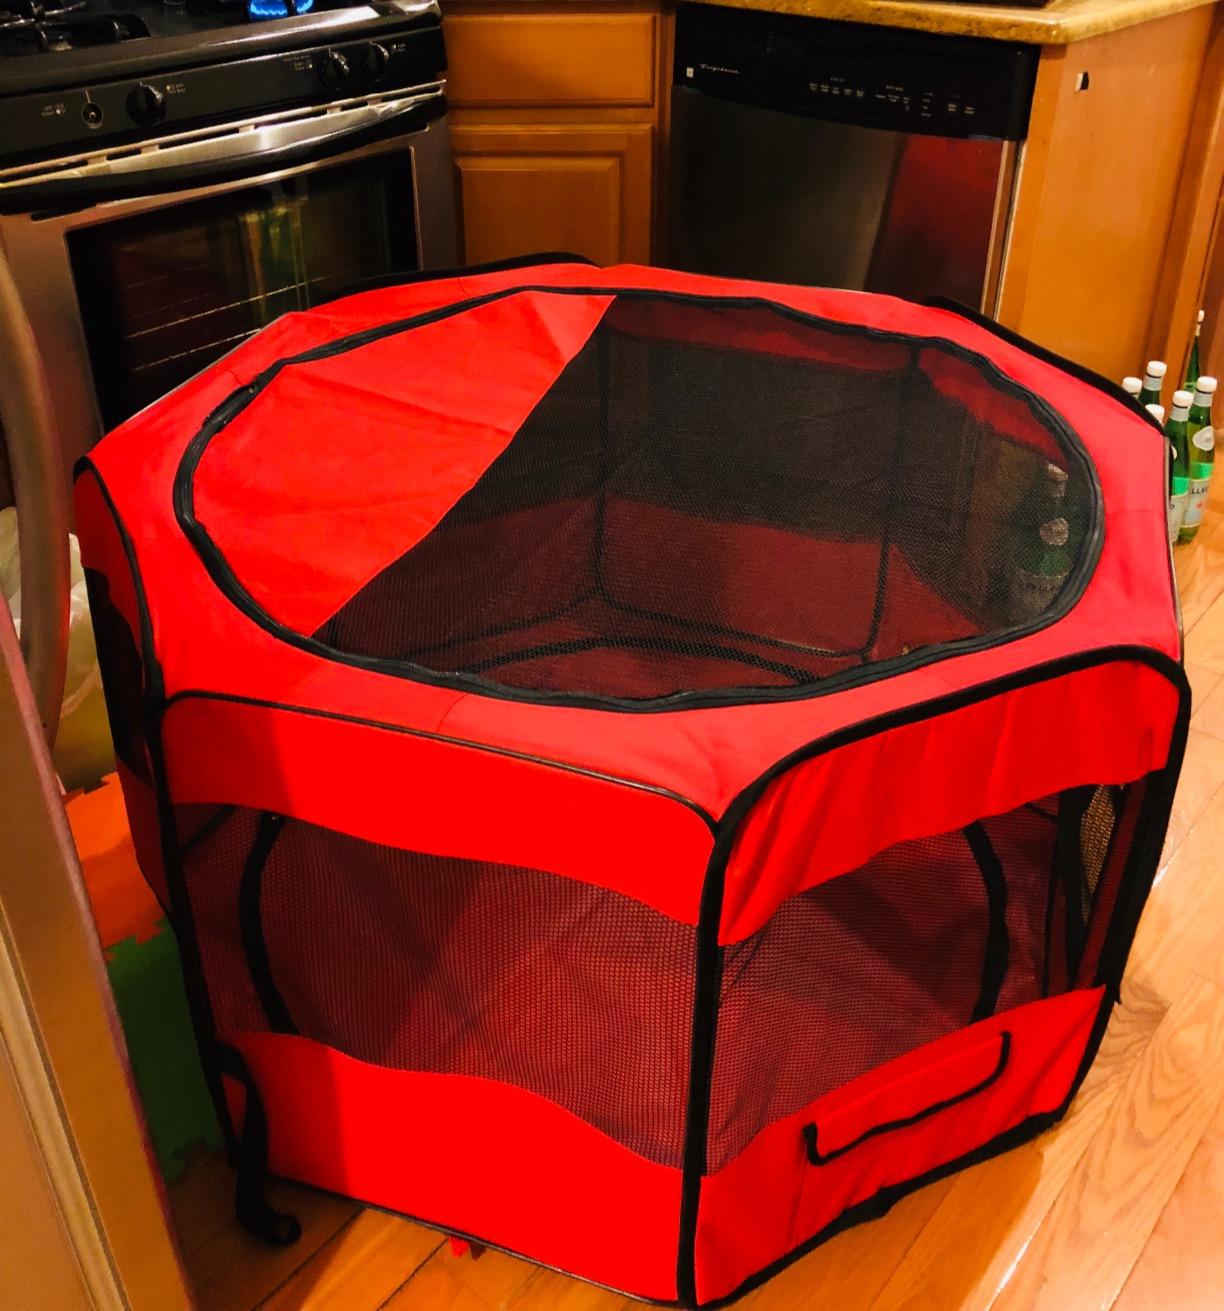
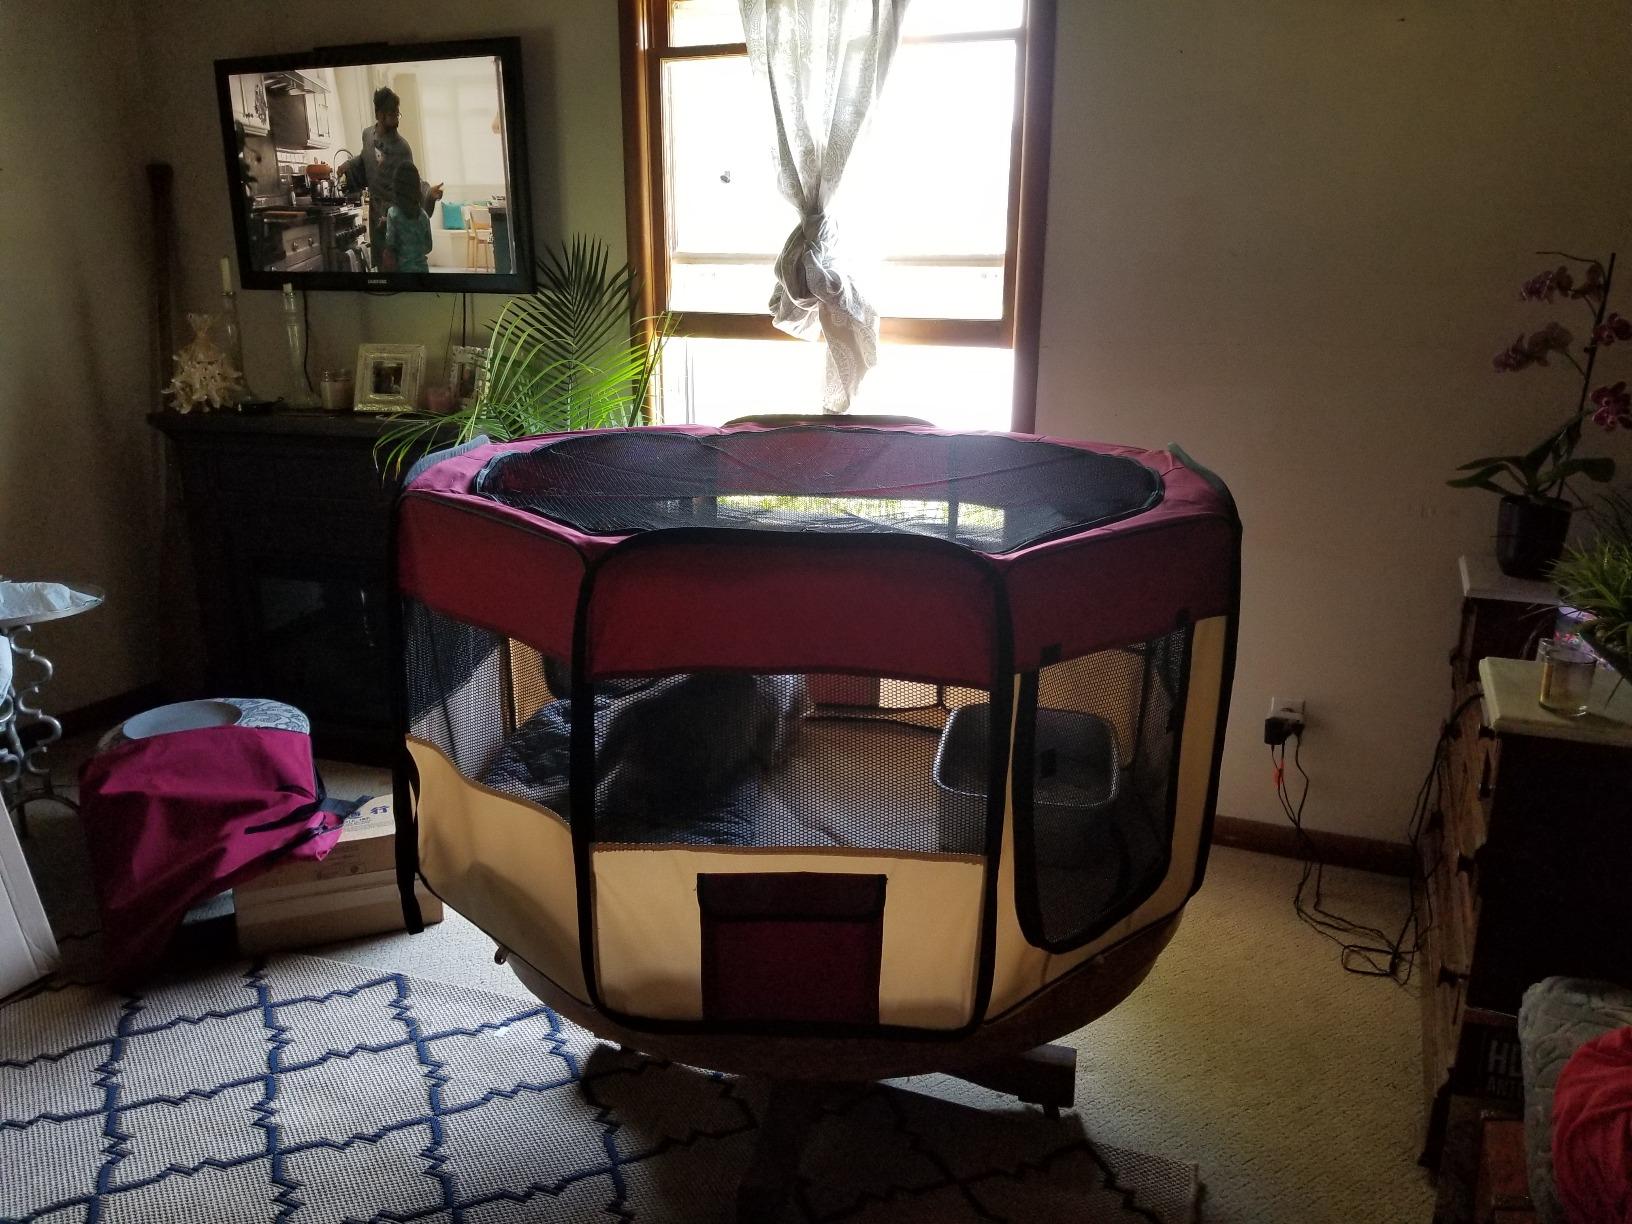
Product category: items_kennel
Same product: no